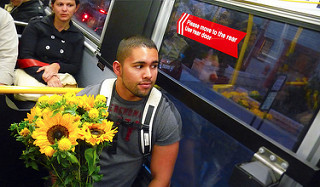
Flower: sunflower